Kokutai

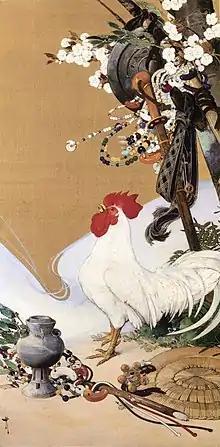
The nationalistic essence of "kokutai" is thought of as the uniqueness of the Japanese polity as issuing from a leader of divine origin.

"Kokutai" originated as a Sino-Japanese loanword from Chinese "guoti" ("state political system; national governmental structure"). The Japanese compound word joins and . According to the "Hanyu Da Cidian", the oldest "guoti" usages are in two Chinese classic texts. The 2nd century BC "Guliang zhuan" to the Spring and Autumn Annals glosses "dafu" as "guoti" metaphorically meaning "embodiment of the country". The 1st century AD "Book of Han" history of Emperor Cheng of Han used "guoti" to mean "laws and governance" of Confucianist officials.